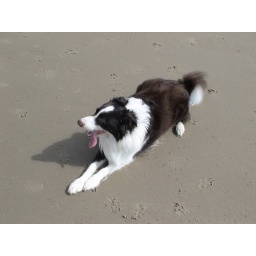
My red border collie actually sitting still for 2 seconds on the beach in North Wales.